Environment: real
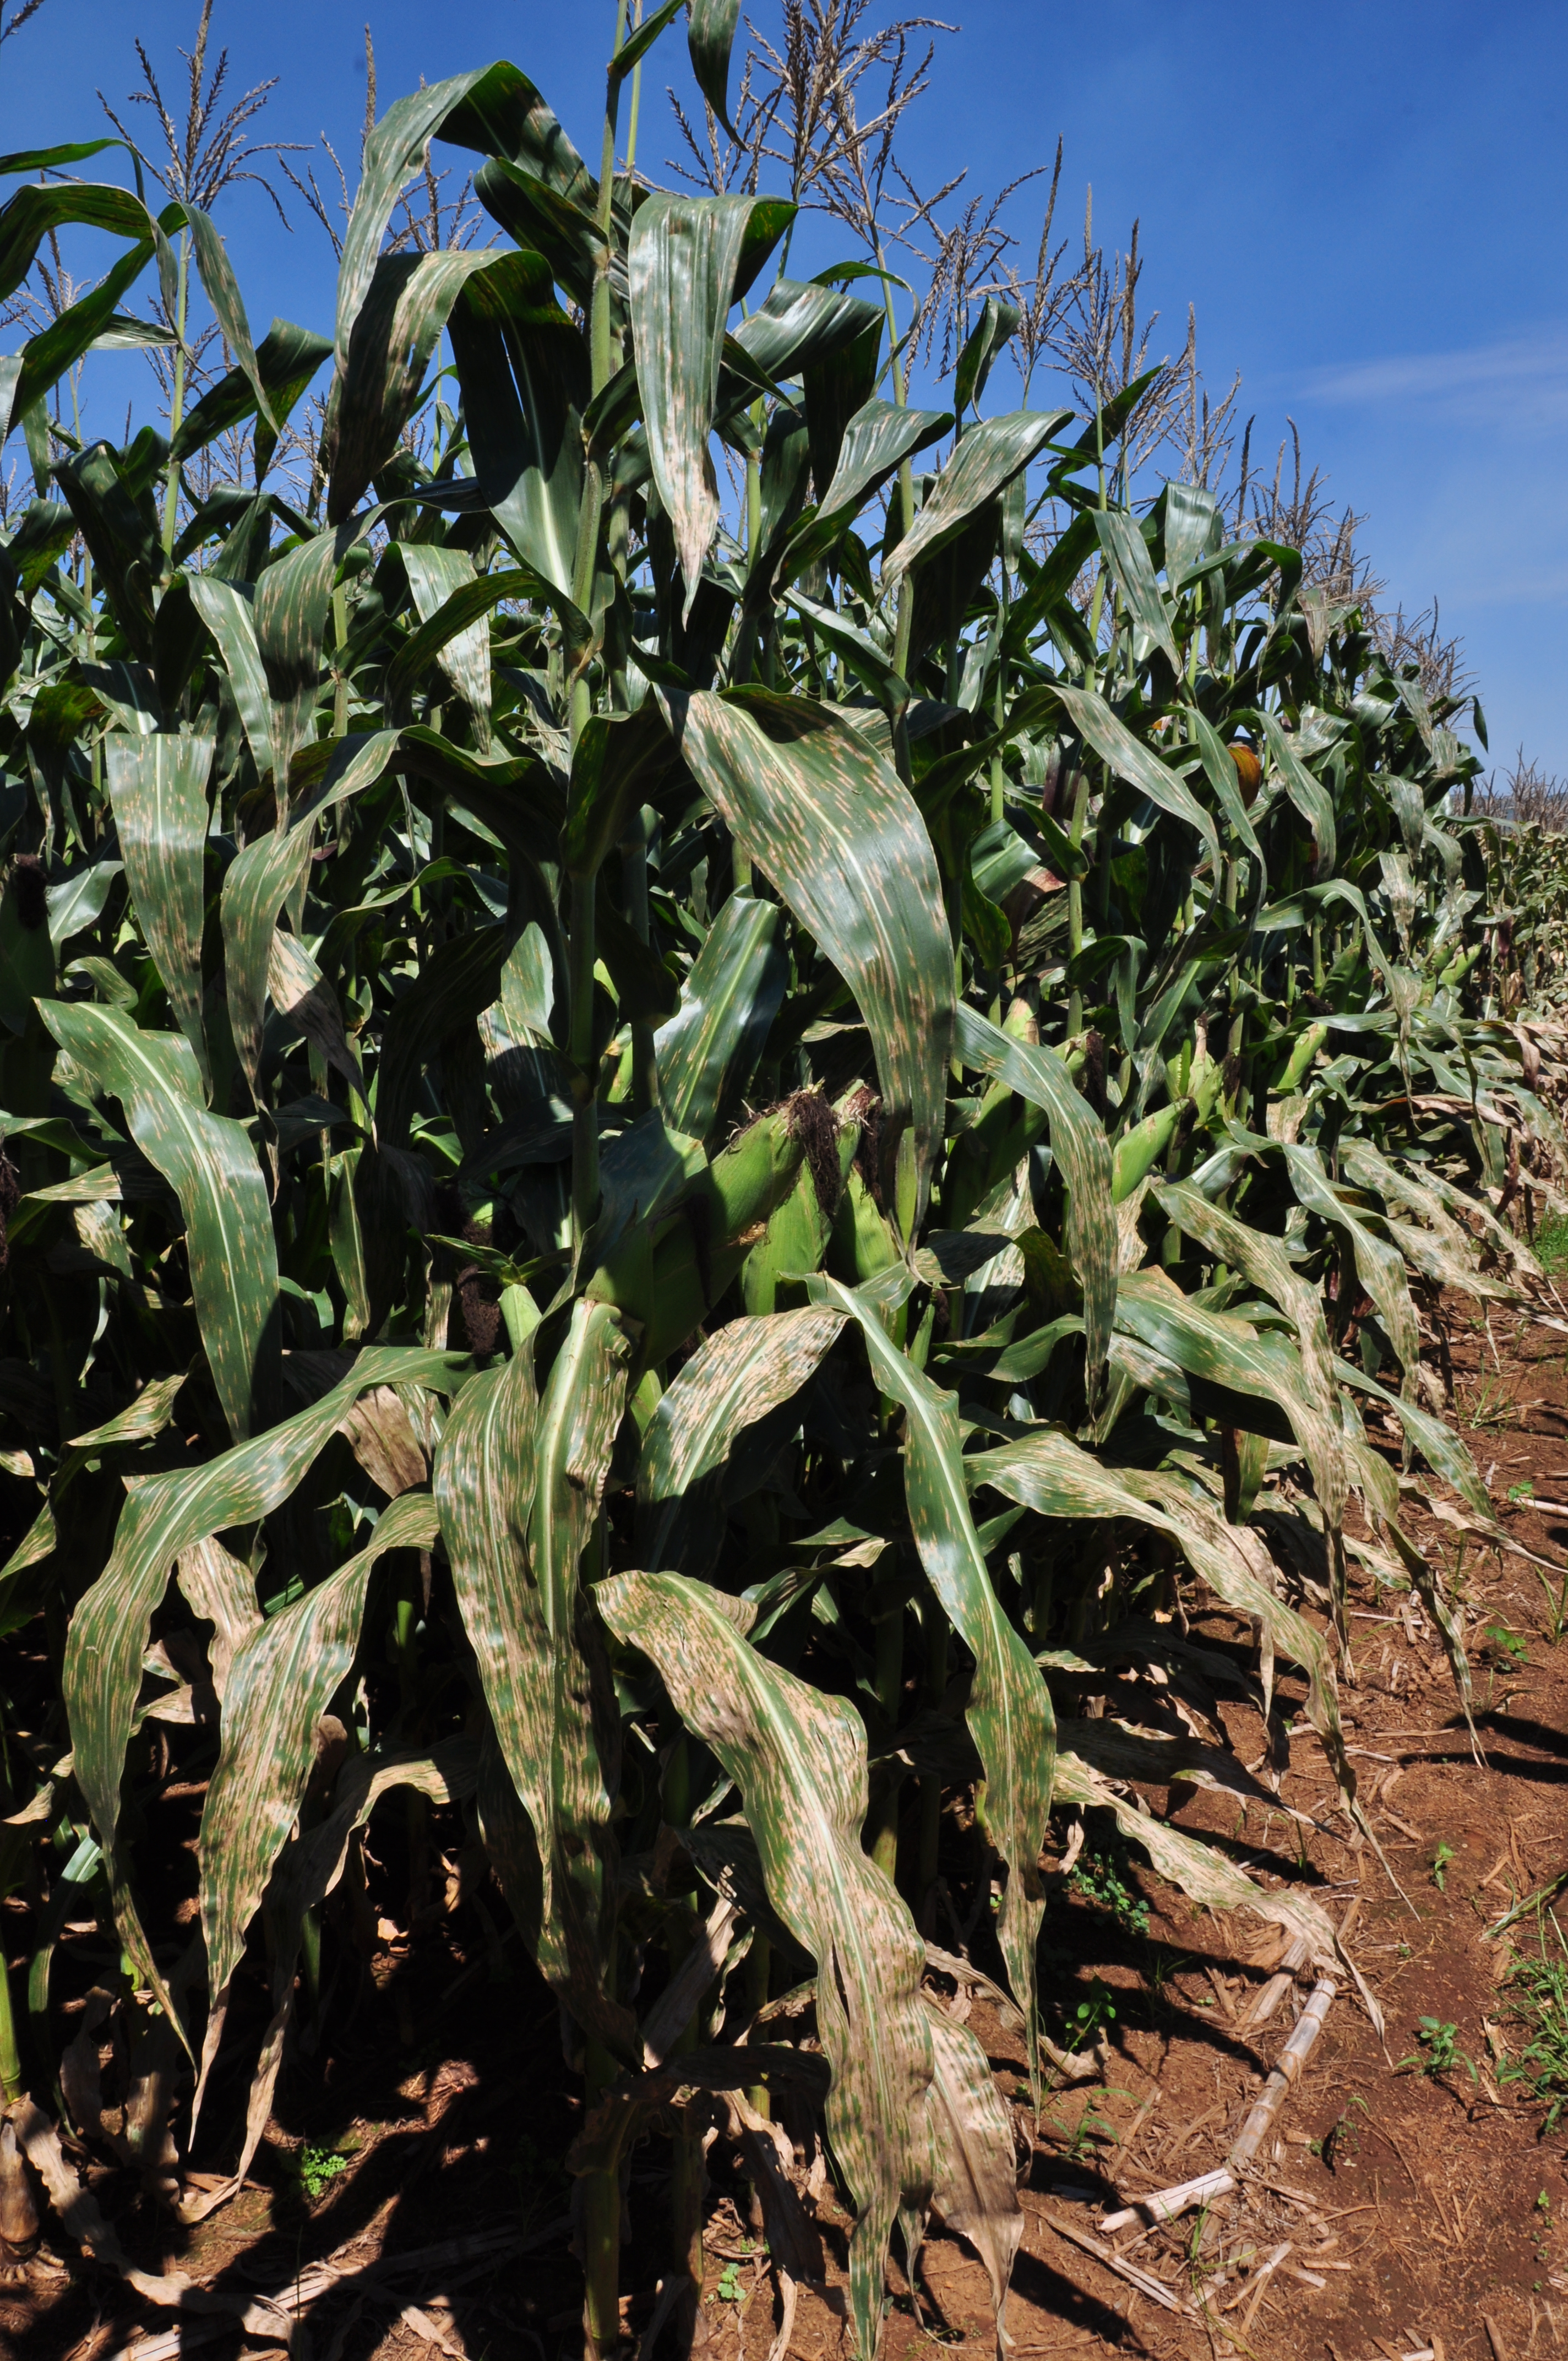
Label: gray_leaf_spot